Crater

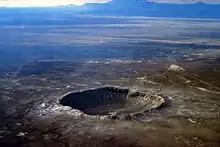
50,000-year-old Meteor Crater east of Flagstaff, Arizona, U.S.

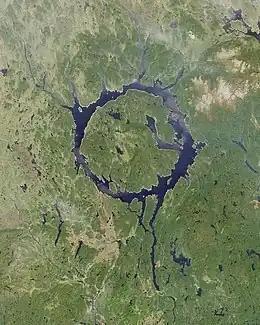
Lake Manicouagan in Quebec, Canada, an impact crater lake

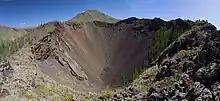
Pano Horgoo volcano crater in Mongolia

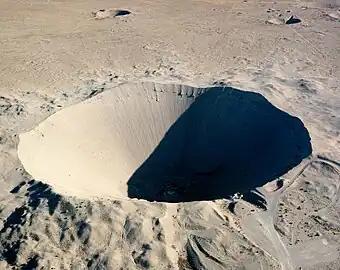
Explosion crater created by the Sedan shallow underground nuclear test explosion in Nevada

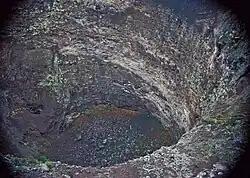
Deep pit crater on Hualalai Hawaii

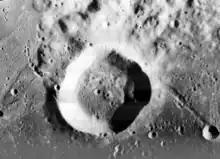
The lunar crater Webb, as seen from Lunar Orbiter 1. Several smaller craters can be seen in and around Webb.

A crater is a landform consisting of a hole or depression on a planetary surface, usually caused either by an object hitting the surface, or by geological activity on the planet. A crater has classically been described as: "a bowl-shaped pit that is formed by a volcano, an explosion, or a meteorite impact". On Earth, craters are "generally the result of volcanic eruptions", while "meteorite impact craters are common on the Moon, but are rare on Earth".